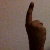
The image shows a hand gesture representing the number 1 in Indian Sign Language.